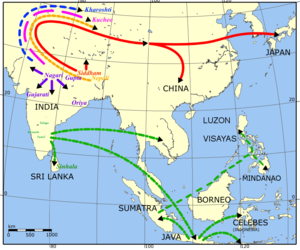
Cet article présente une généalogie des systèmes d'écriture dérivés du protosinaïtique.